Upland moa

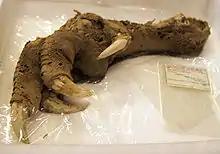
Preserved foot of the holotype specimen

At less than tall and about in weight, the upland moa is among the smallest known moa species. Unlike other moas, it had feathers covering all of its body but the beak and the soles of its feet, an adaptation to living in cold environments. Scientists previously believed that the upland moa held its neck and head upright; however, more recent study has shown that it actually carried itself in a stooped posture, with its head level to its back. This would have helped it travel through the abundant vegetation present in its habitat, whereas an extended neck would have been more suited to open spaces. The upland moa had no wings or tail.